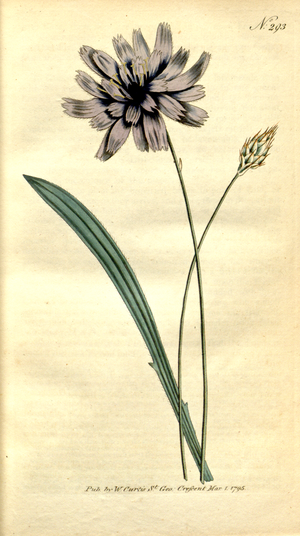
Les Scolyminae sont une sous-tribu de plantes dicotylédones de la famille des Asteraceae, sous-famille des Cichorioideae, originaire du bassin méditerranéen et d'Asie occidentale, qui comprend quatre genres.